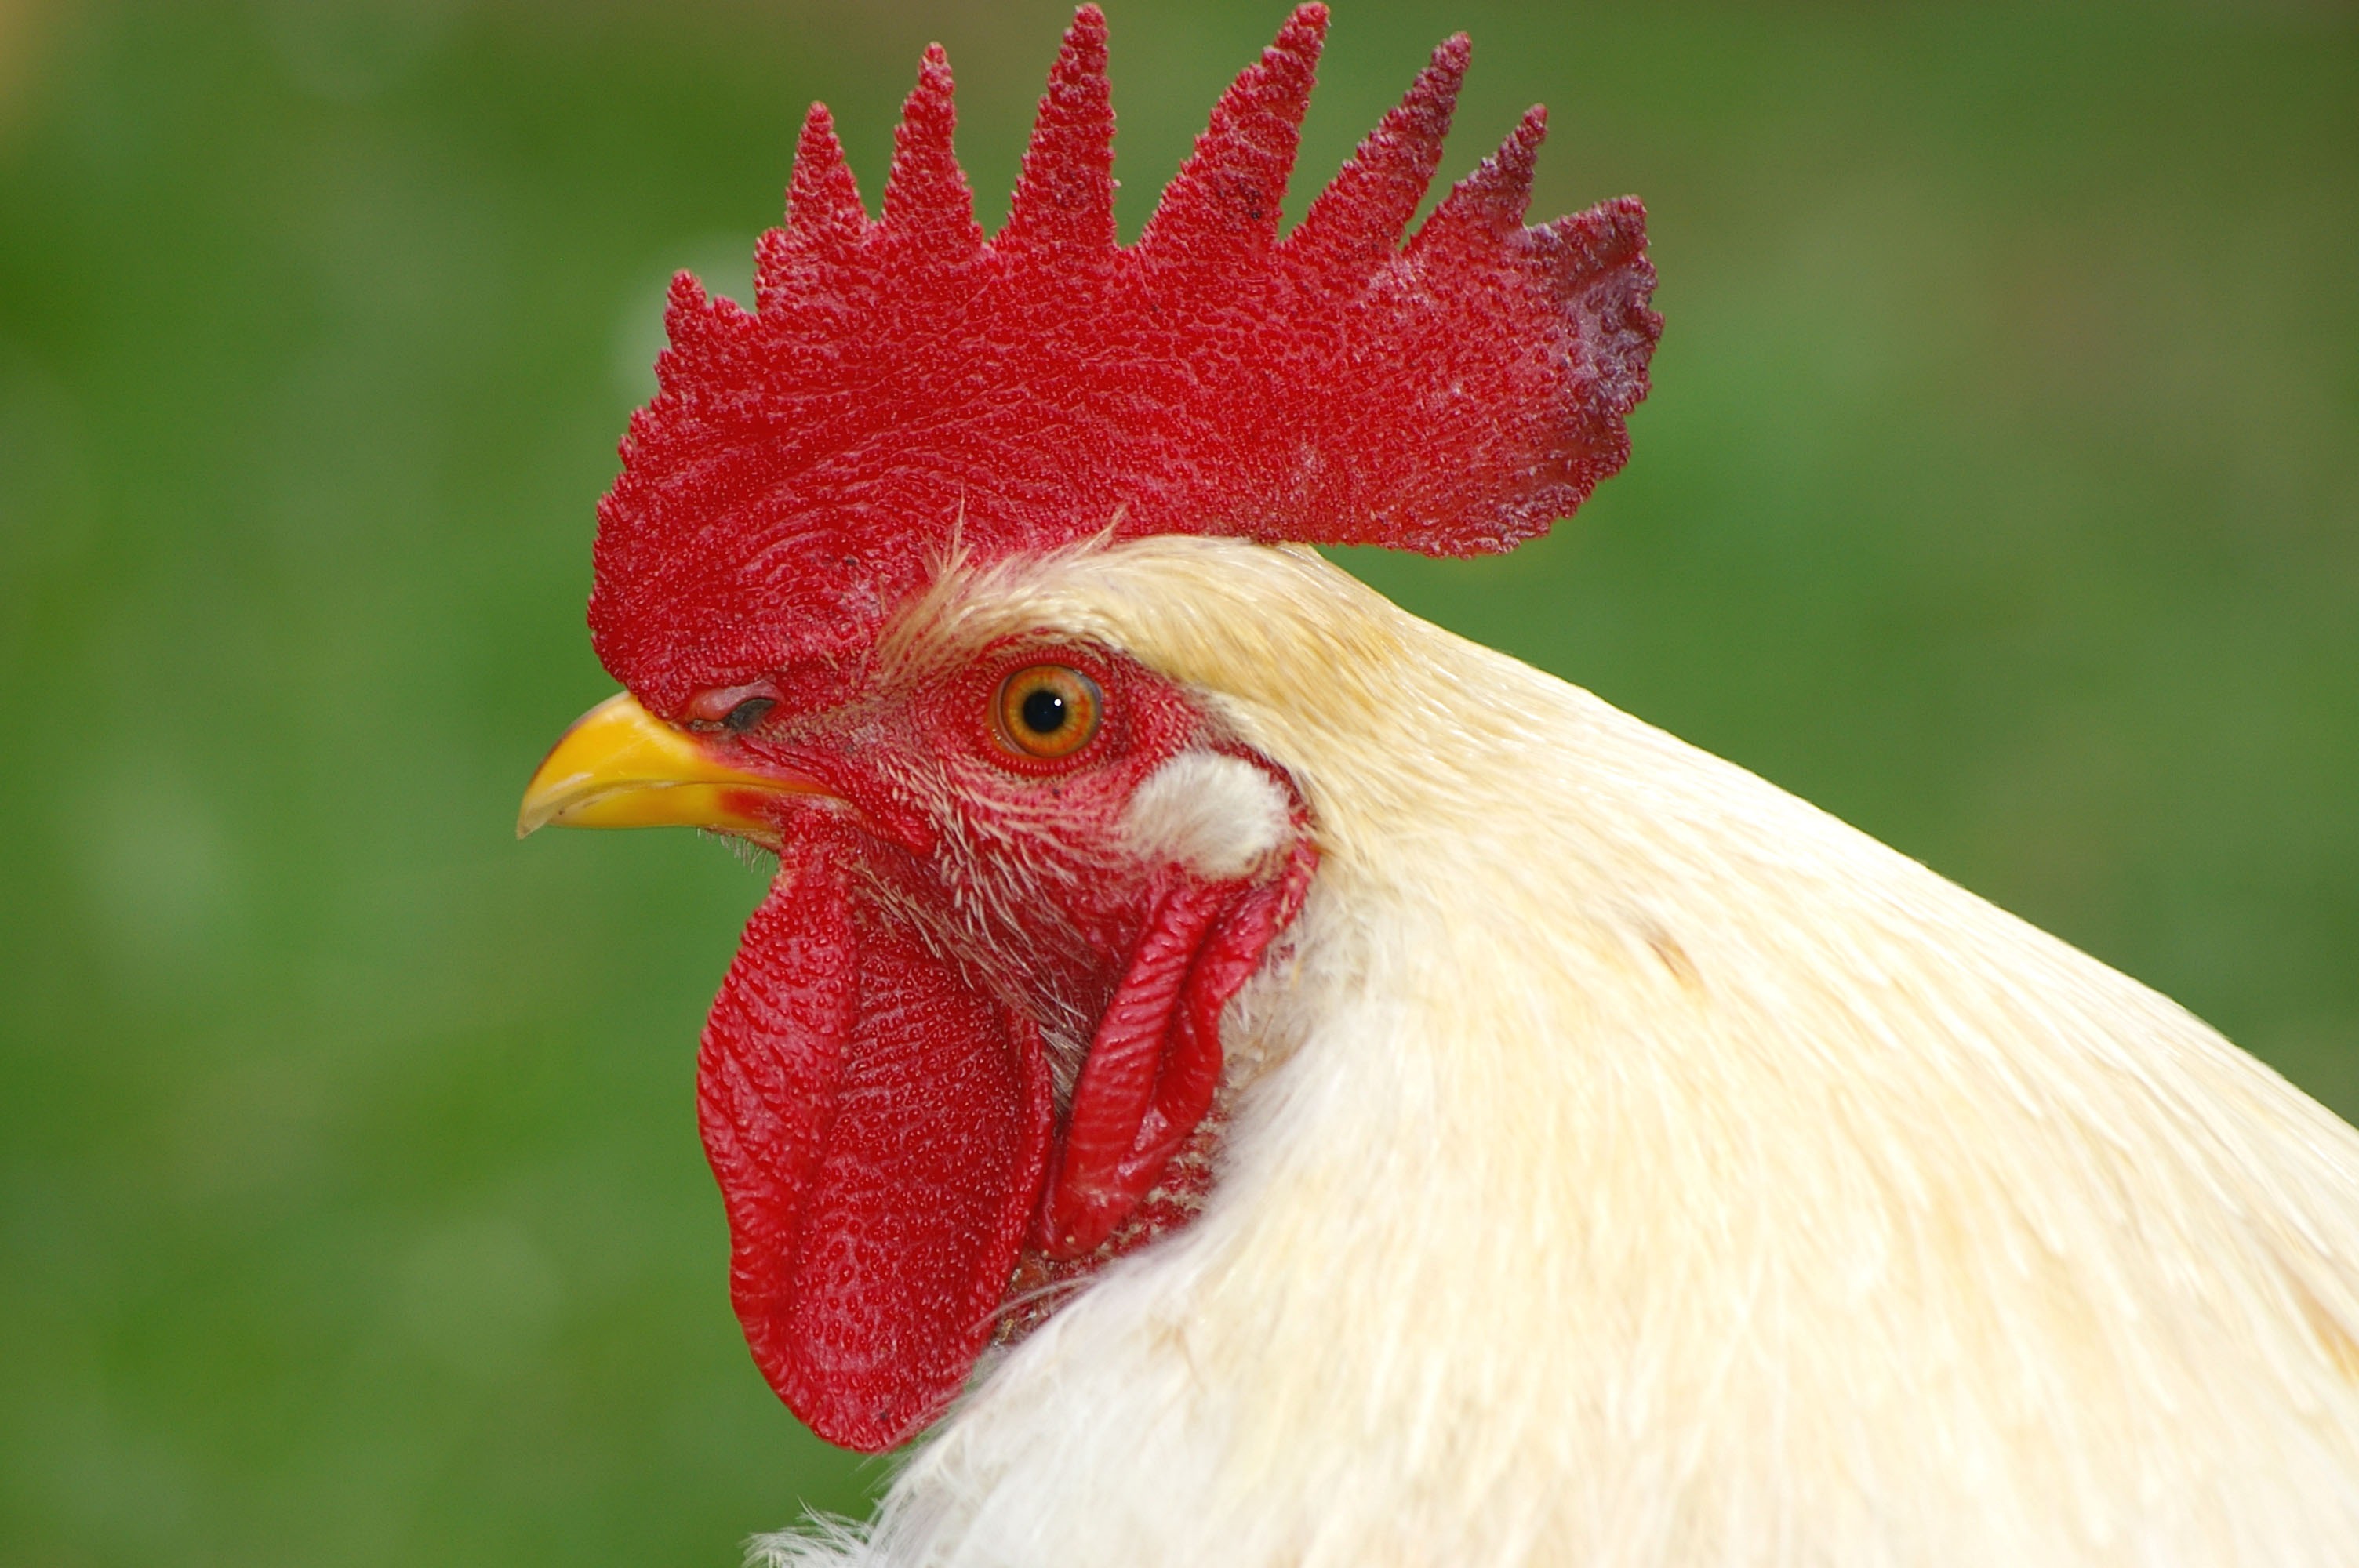
bird, flower, animal, portrait, red, beak, color, agriculture, feather, chicken, fowl, fauna, cockerel, rooster, poultry, close up, outdoors, galliformes, vertebrate, cockscomb, phasianidae, comb, male fowl, gallus gallus domesticus, chicken wattles